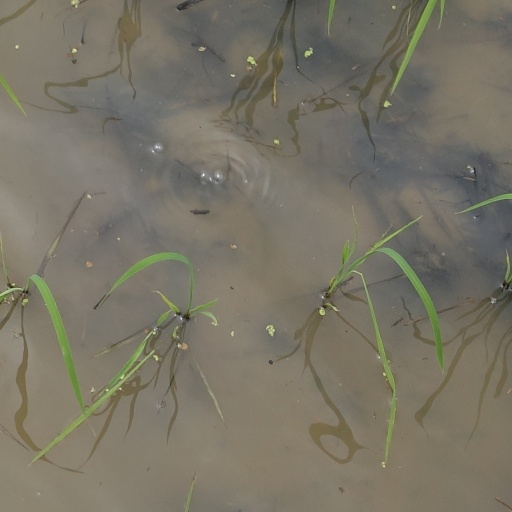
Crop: rice